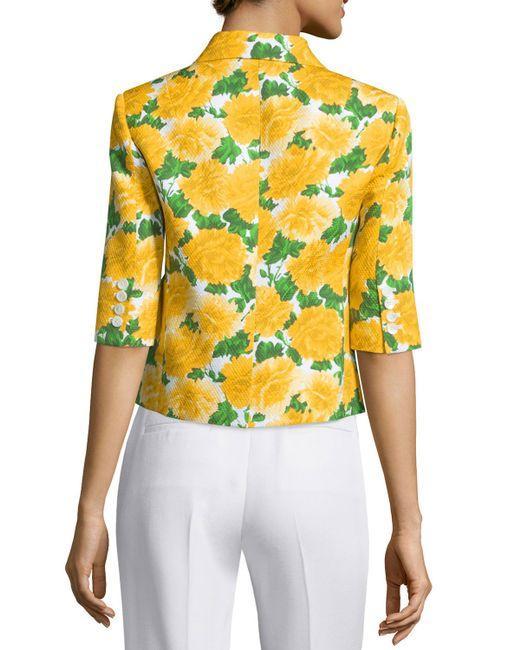
damen gelbgrün, Blumendruck, Halbarm, Baumwolle, Freizeithemd für Gartenwanderungen